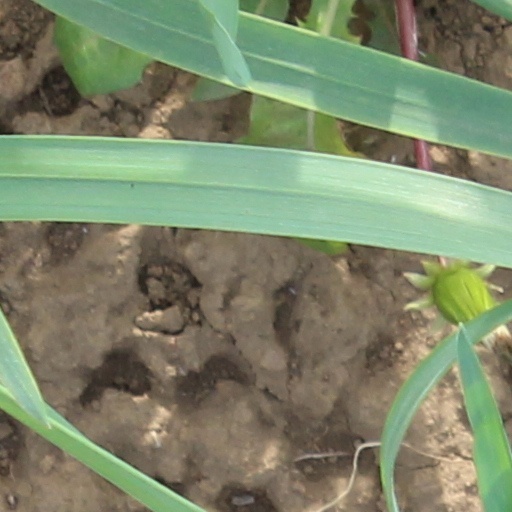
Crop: wheat